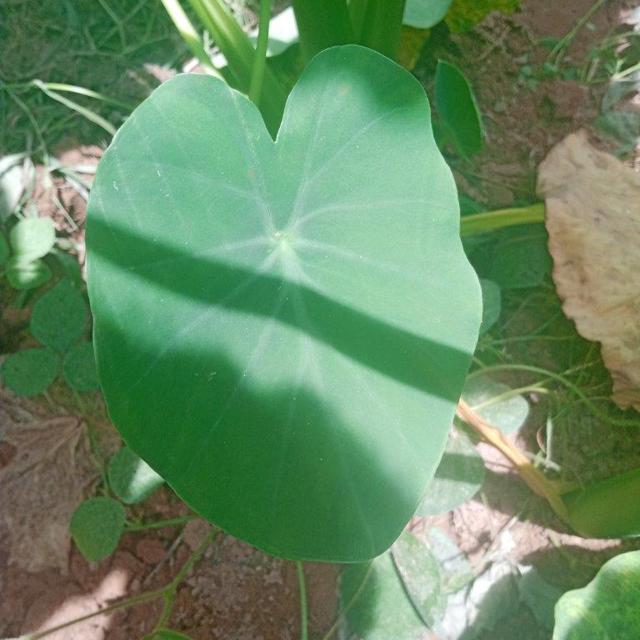
Label: Healthy